Mount Cayley volcanic field

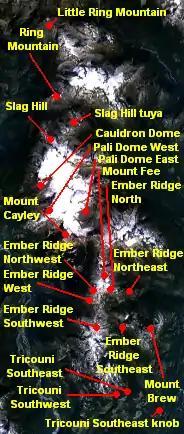
Volcanic features of the MCVF and the ice-covered mountain ridge on which it lies. This image is approximately north–south.

Ring Mountain, a flow-dominated tuya lying at the northern portion of the MCVF, consists of a pile of at least five andesite lava flows lying on a mountain ridge. Its steep-sided flanks reach heights of and are composed of volcanic rubble. This makes it impossible to measure its exact base elevation or how many lava flows constitute the edifice. With a summit elevation of , Ring Mountain had its last volcanic activity between 25,000 and 10,000 years ago when the Fraser Glaciation was close to its maximum. Northwest of Ring Mountain lies a minor andesite lava flow. Its chemistry is somewhat unlike other andesite flows comprising Ring Mountain, but it probably erupted from a volcanic vent adjacent to or at Ring Mountain. The part of it that lies higher in elevation contains some features that indicate lava-ice interactions, whereas the lower-elevation portion of it does not. Therefore, this minor lava flow was likely extruded after Ring Mountain formed but when glacial ice covered a broader area than it does to this day, and that the lava flowed beyond the region in which glacial ice existed at that time.